Phryganoporus candidus

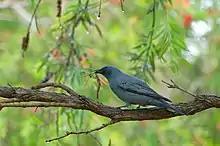
Black-faced cuckooshrike, predator

"P. candidus" have a multitude of predators. Some predators that have been found lurking in a "P. candidus" nest, like "gryllacridids" (cricket), ground spiders, sac spiders, and huntsman spiders go after adult "P. candidus". Outside of the nest, "P. candidus" falls prey to black-faced cuckooshrike and spangled drongo. These two predators are diurnal, however, while "P. candidus" is a nocturnal spider, so they are not as commonly in danger from these birds. Adult "P. candidus" are not the only ones that are targets of predation. "Pentatomidae" (stink bugs) and mantid lacewings are egg predators that will also try to make their way into a "P. candidus" nest in attempts to consume the eggs. "P. candidus" eggs are also at risk from "oceophorid" (moth) egg parasitism.